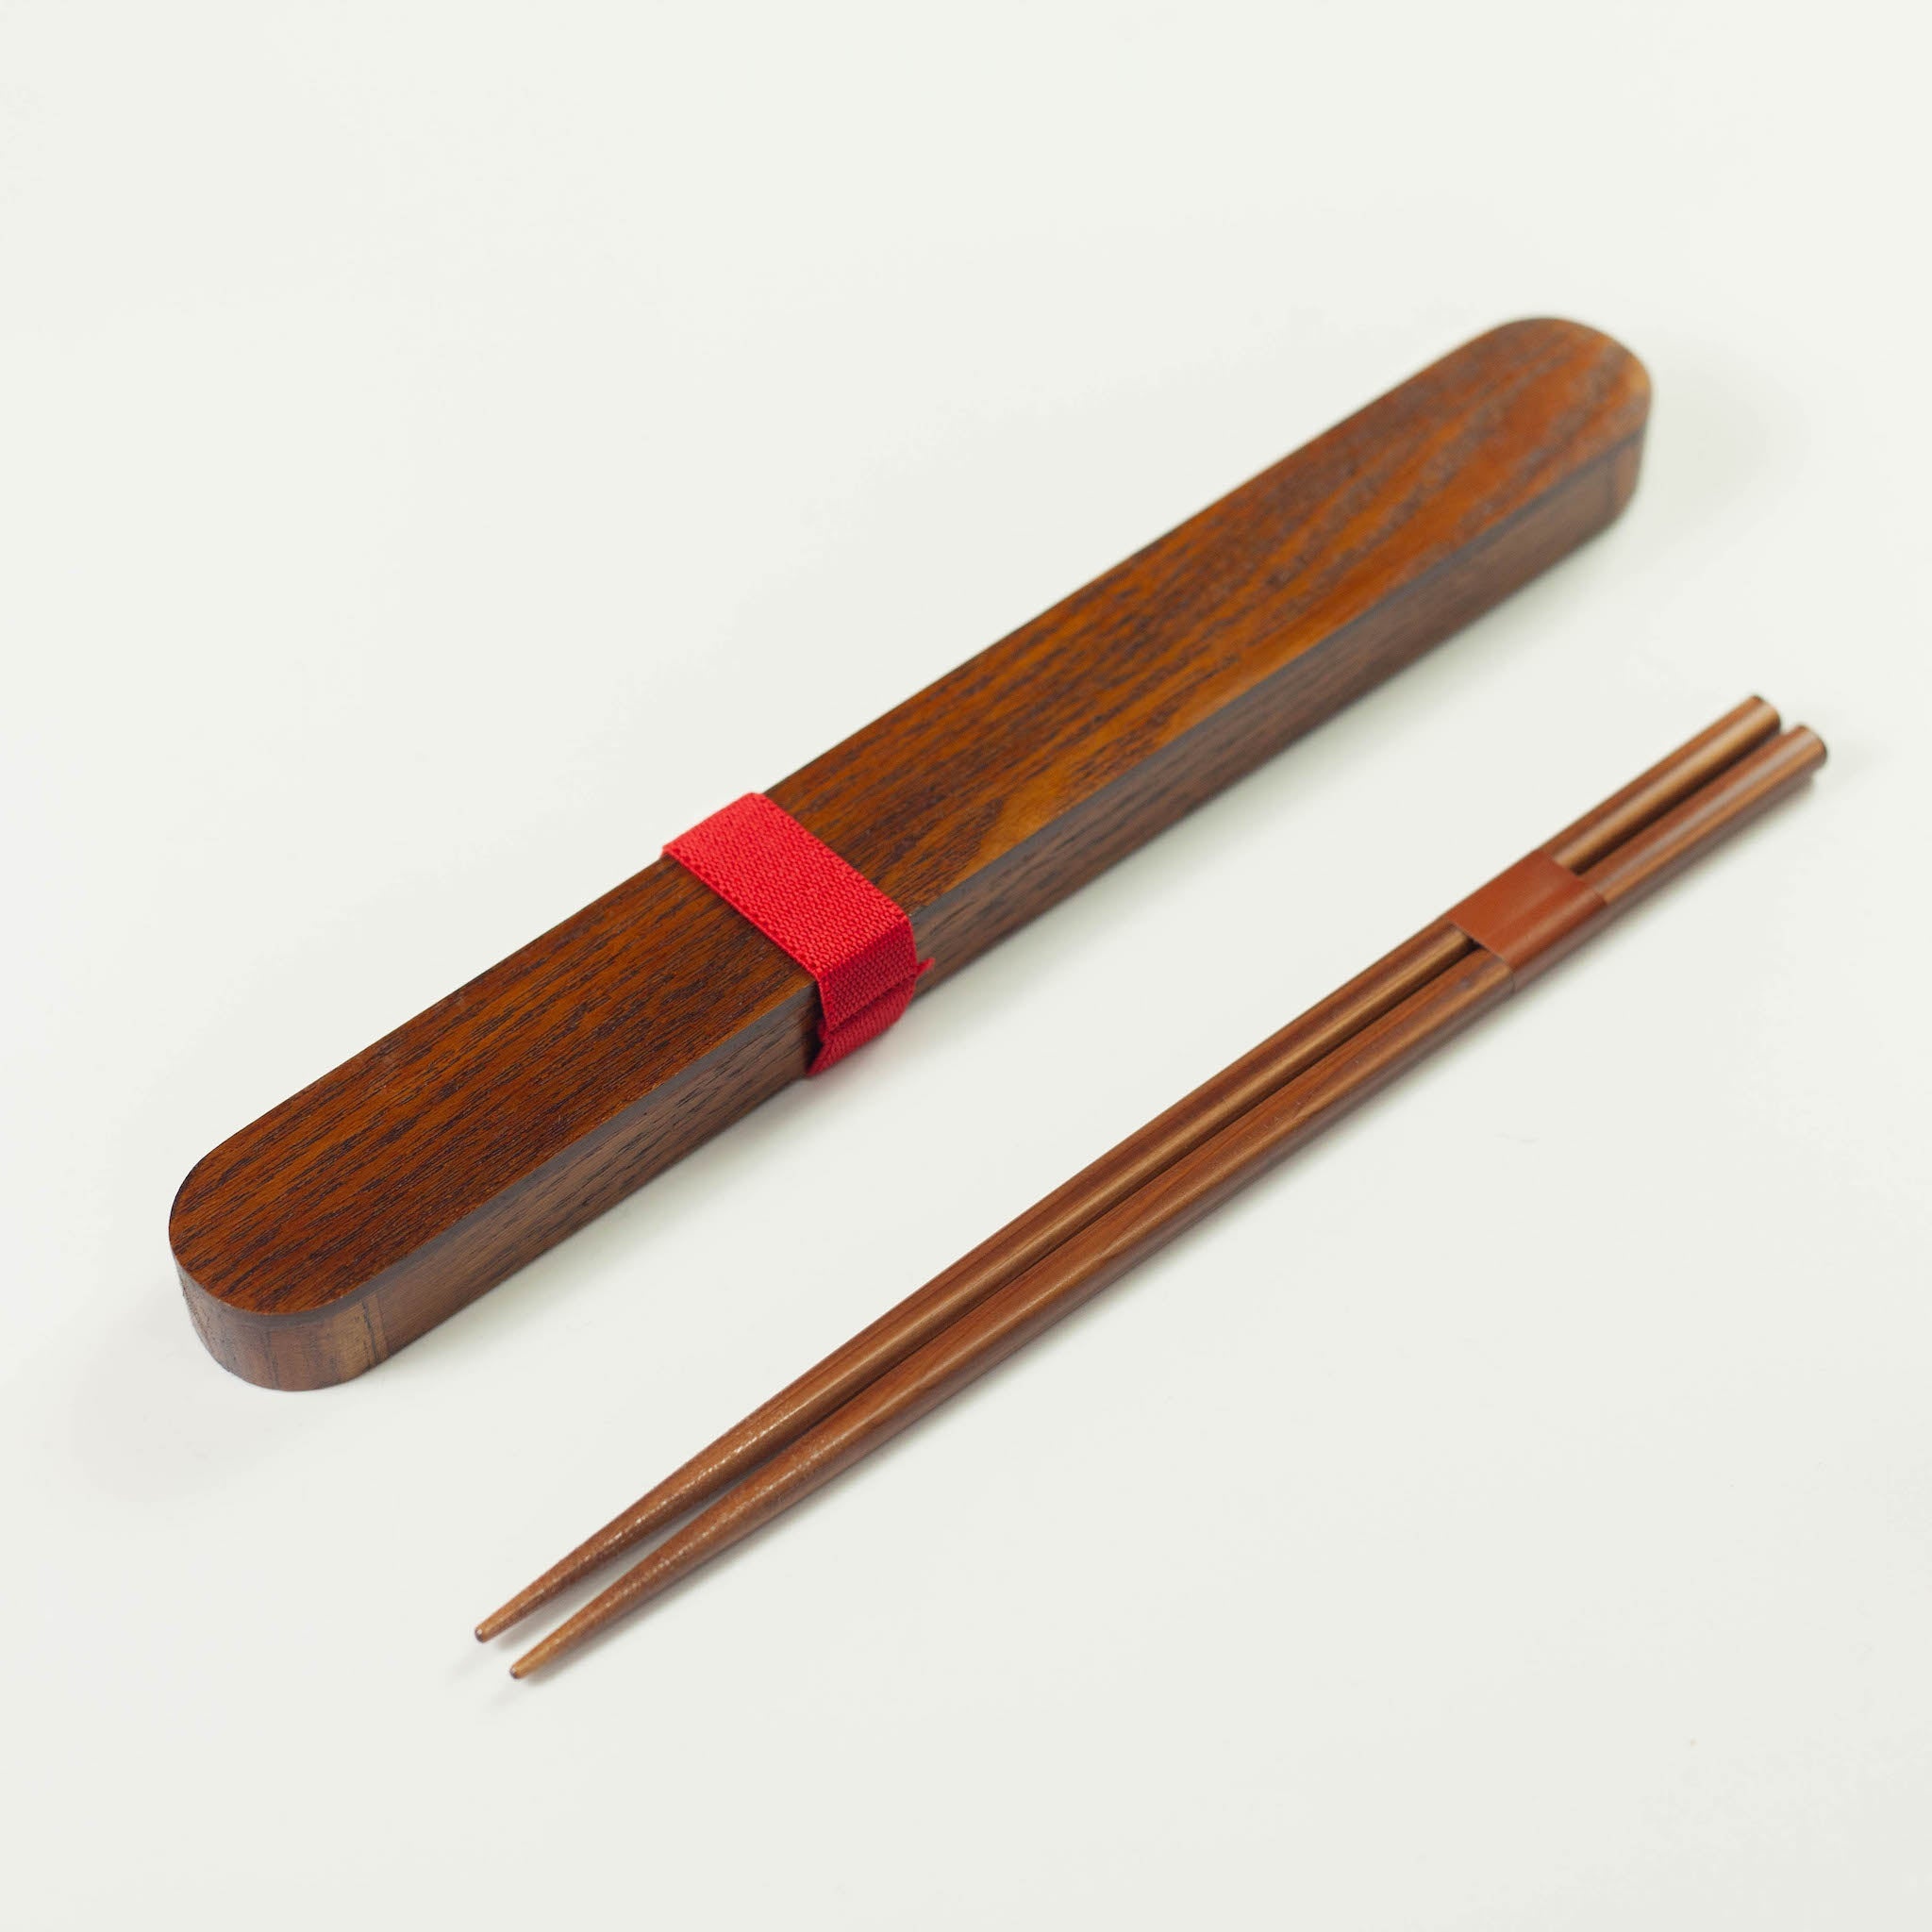
23.0小判箸箱セットスリ漆 | 23 cm
天然木を使用した弁当箱とお箸のシリーズ。 木目の美しさを生かした木のぬくもりを感じる商品です。 すり漆など木製の商品と合わせて使える箸箱セット。 バンドで留める箸箱セット。 食洗機 x バンド付き サイズ：24.8 x 3 x 1.3 cm （箸の長さ22.5cm） 材質：木製 中国製
Brand: Hakoya
Category: Home & Garden > Kitchen & Dining > Tableware > Flatware > Chopstick Accessories > Chopstick Cases